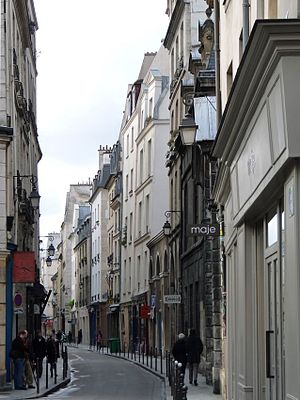
Rue Vieille-du-Temple
Rue vieille du temple
Rue Vieille-du-Temple ligger i hjertet af Maraiskvarteret i Paris i det 3. og 4. arrondissement i Paris.